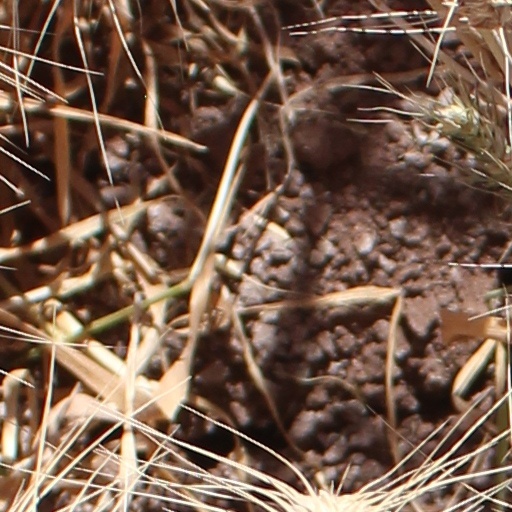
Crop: wheat